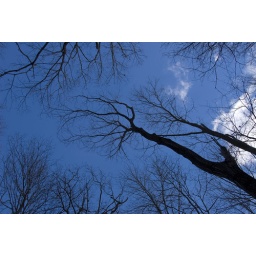
A beautiful blue sky silhouettes tall trees. A walk in the woods of western PA.